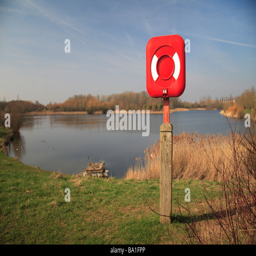
a life saving ring positioned beside a swan filled lake